Flaxen (color variant)

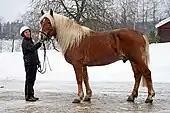
A chestnut horse with flaxen mane and tail

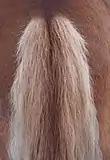
A flaxen tail with chestnut hairs mixed in

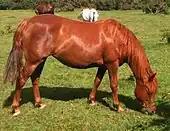
A chestnut horse "without" flaxen genetics

Flaxen is a genetic trait in which the mane and tail of chestnut-colored horses are noticeably lighter than the body coat color, often a golden blonde shade. Manes and tails can also be a mixture of darker and lighter hairs. Certain horse breeds such as the Haflinger carry flaxen chestnut coloration as a breed trait. It is seen in chestnut-colored animals of other horse breeds that may not be exclusively chestnut.